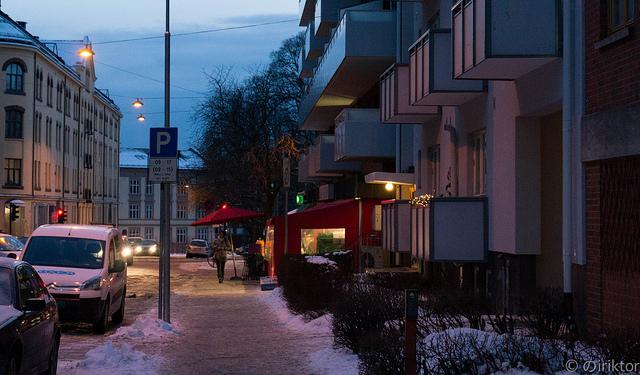
A street in front of an apartment building in winter.